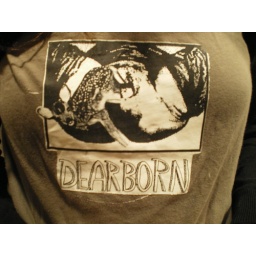
dearborn house shirt design by Stella + Sweet Potatoes